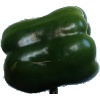
Label: Pepper Green 1